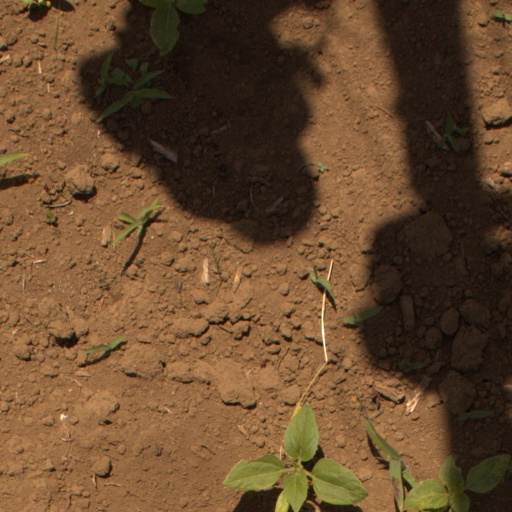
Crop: Jerusalem artichoke